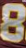
Number: 8